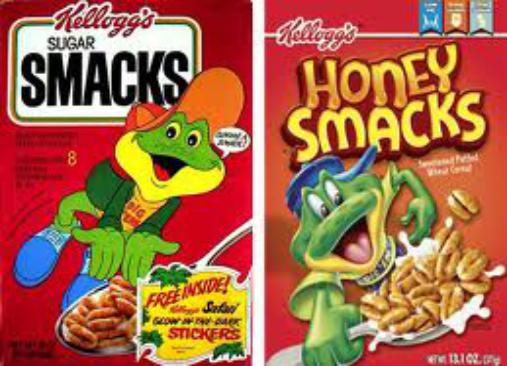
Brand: Honey Smacks
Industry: Food